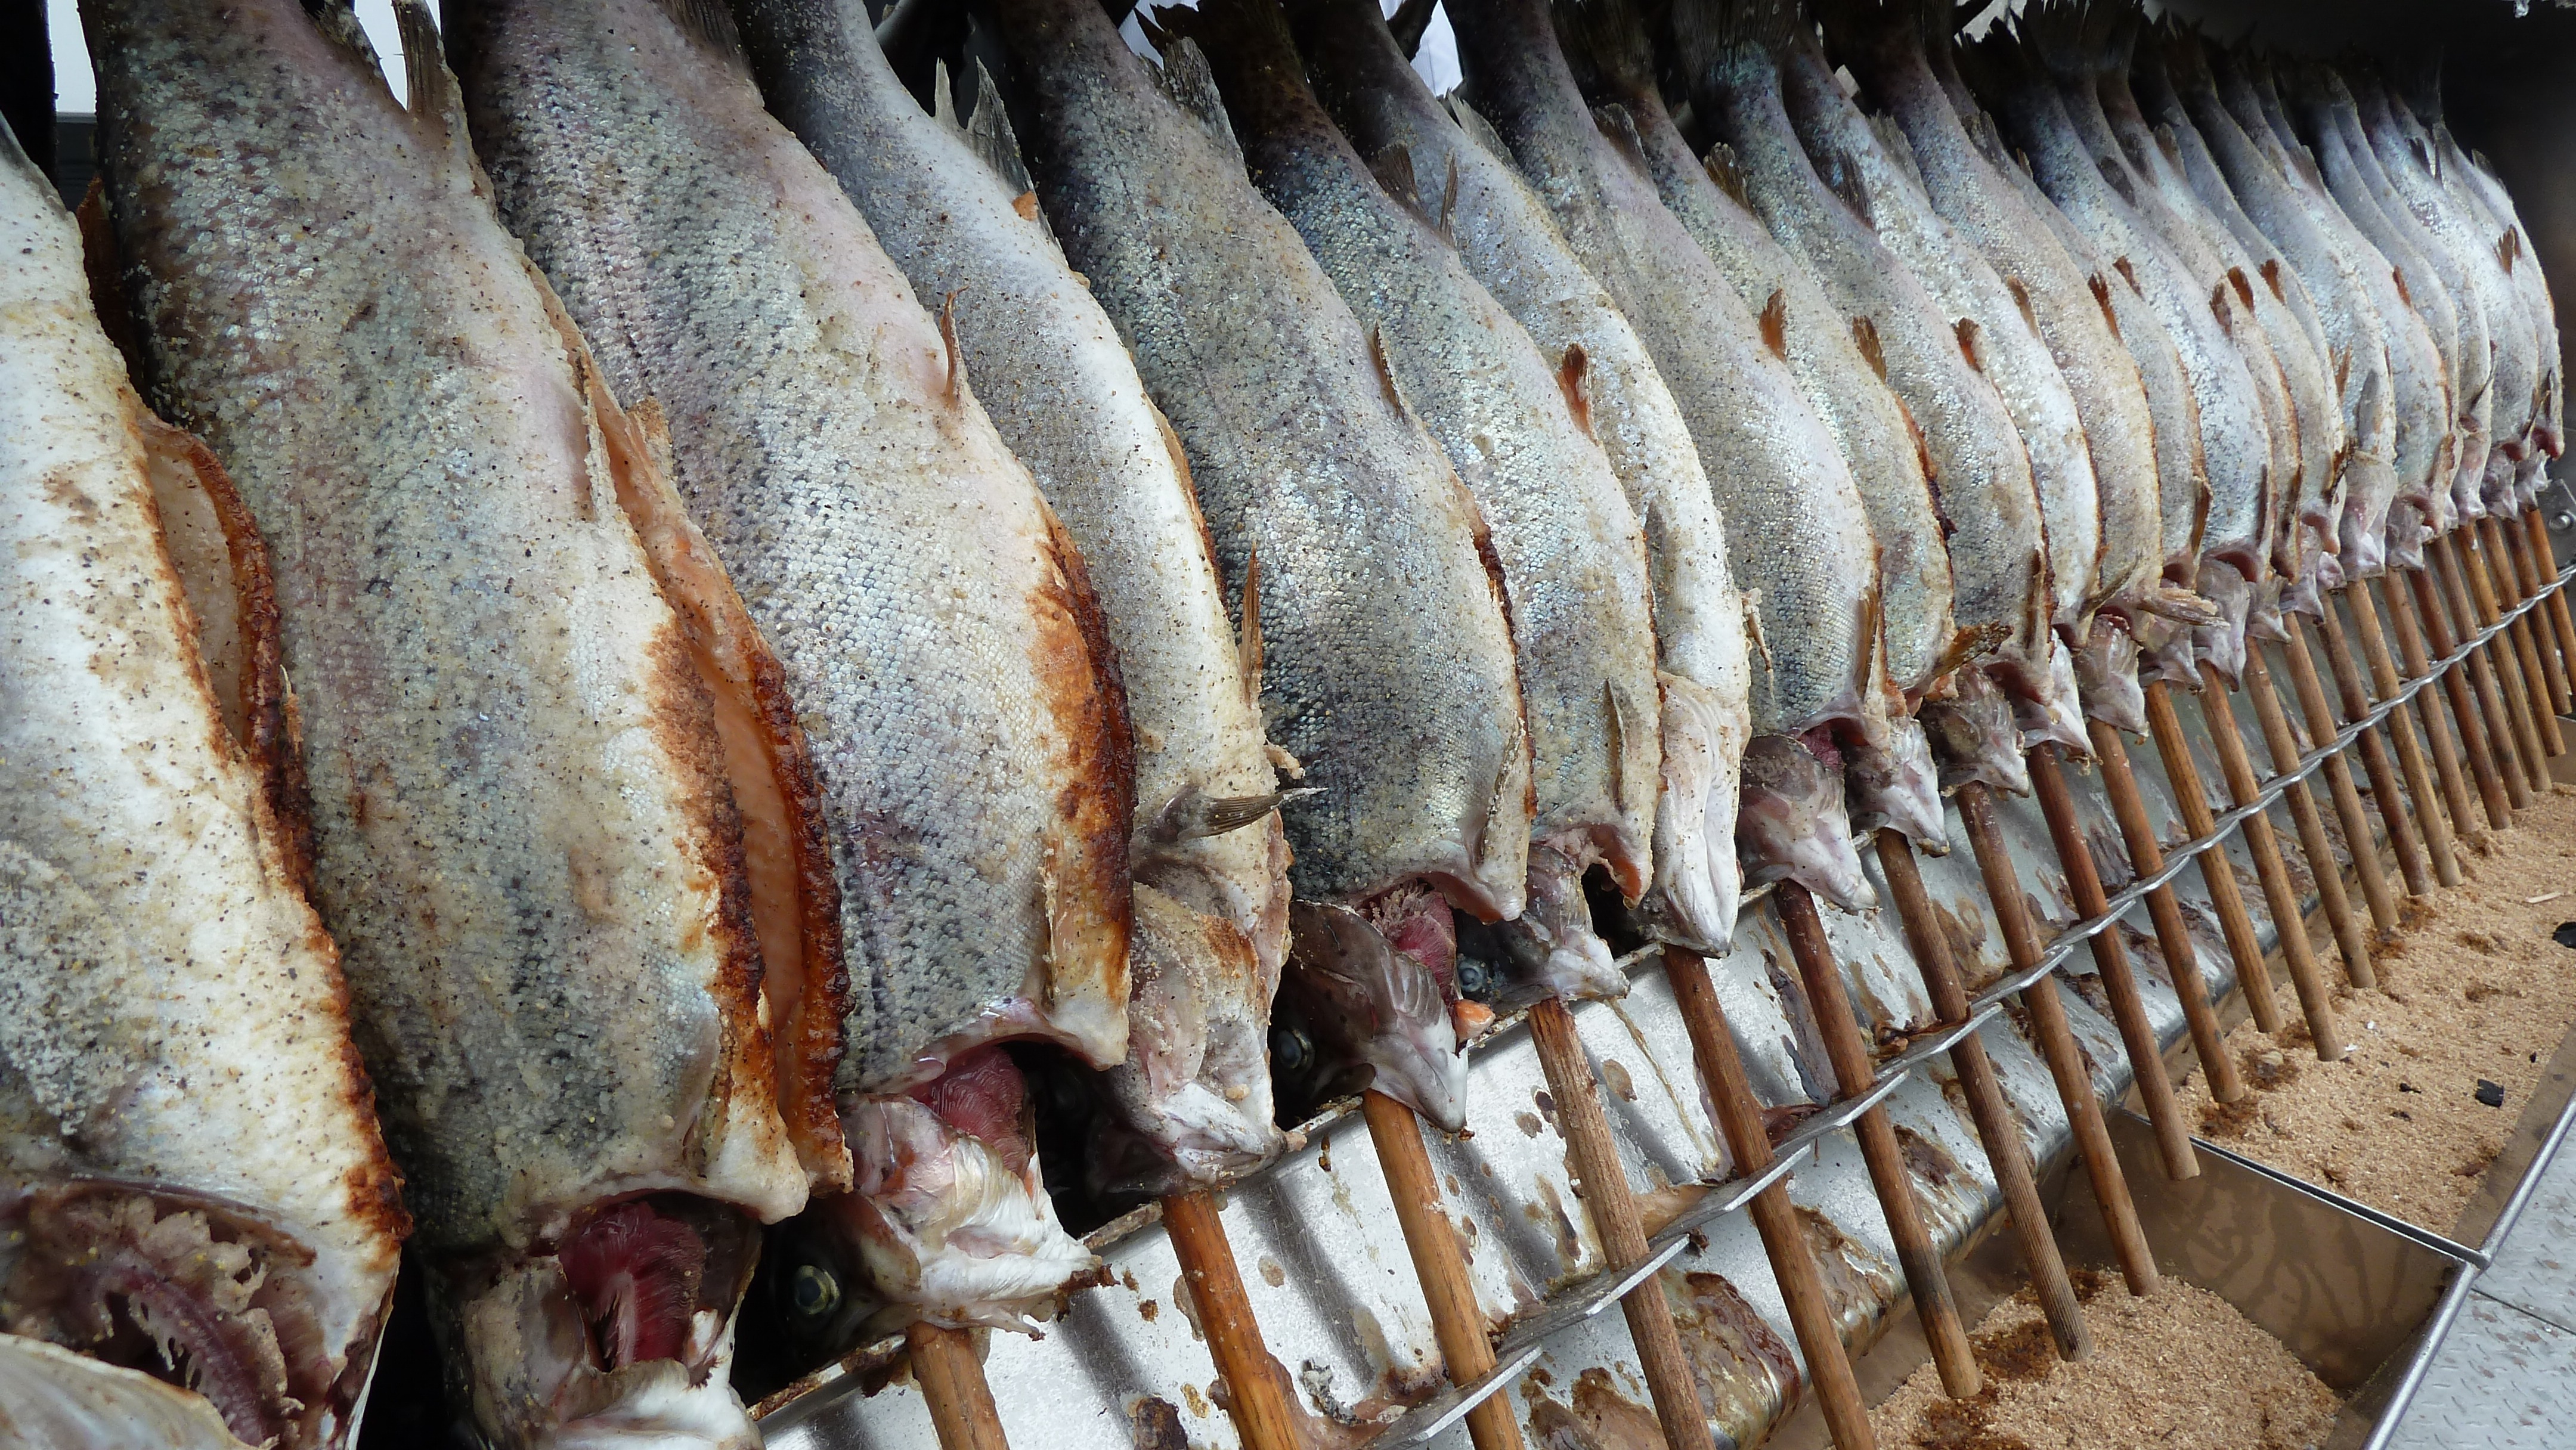
food, seafood, fish, meat, cuisine, sardine, smoked, cod, steckerlfisch, forage fish